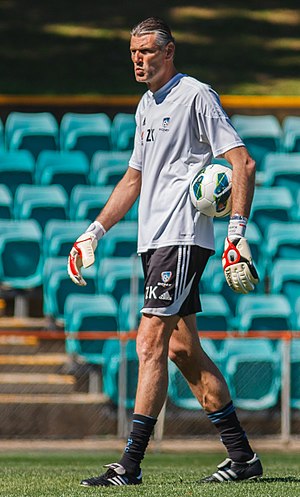
Željko Kalac
Željko Kalac er en tidligere australsk fodboldspiller. Den 2.02 meter lange målmand startede karrieren hjemme i Australien i Sydney United. Efter at have spillet både i U17-VM i 1989 og junior-VM i 1992, kom debuten på seniorlandsholdet mod Malaysia samme år.